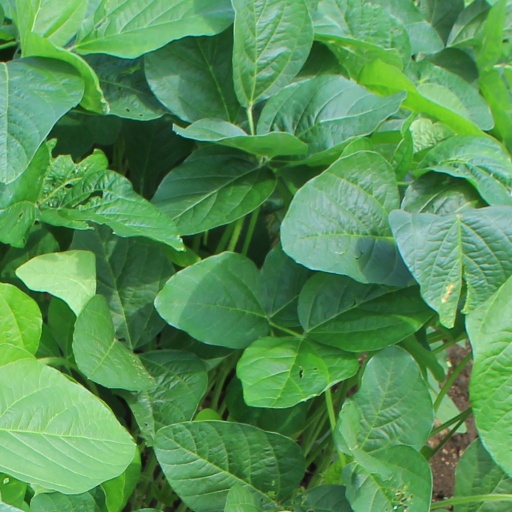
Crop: soybean